Flats boat

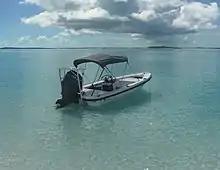
Flats boat with poling platform

Flats boats are a category of boat designed primarily for fishing in protected, shallow water areas often referred to as "flats" by anglers.